Cornelis Meyssens

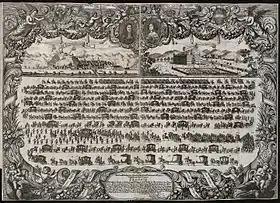
"Procession for the wedding of Emperor Leopold with Claudia Felicitas of Austria"

Cornelis worked on the publication projects of his father from a young age. In 1660 he had a portrait of Charles II of England with his signature published. The following year he was praised by Cornelis de Bie, whose book of artist biographies "Het Gulden Cabinet vande Edel Vry Schilder-Const" was published by Cornelis' father in 1662. The book included a number of prints engraved by Cornelis, including the frontispiece, which was made after a design by Abraham van Diepenbeeck.